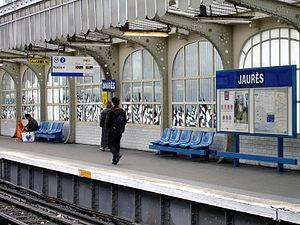
Joseph-André Motte (Français, 1925-2013): siège ""Motte"", RATP 1973, coque en tôle 10/20 emboutie et émaillée sur rails métalliques, station Jaurès de la ligne 2 du métro de Paris, France."
La ligne 2 du métro de Paris est l'une des seize lignes du réseau métropolitain de Paris. Elle suit un parcours semi-circulaire au nord de la ville, situé en quasi-totalité sur les anciens boulevards extérieurs. Elle est la deuxième ligne ouverte dans la capitale : son premier tronçon est mis en service en décembre 1900 et elle est achevée en avril 1903 dans son tracé actuel entre Porte Dauphine et Nation. Elle ne connaît depuis aucune modification de son parcours.
Cet article recense les œuvres d'art installées dans les transports ferroviaires en Île-de-France.